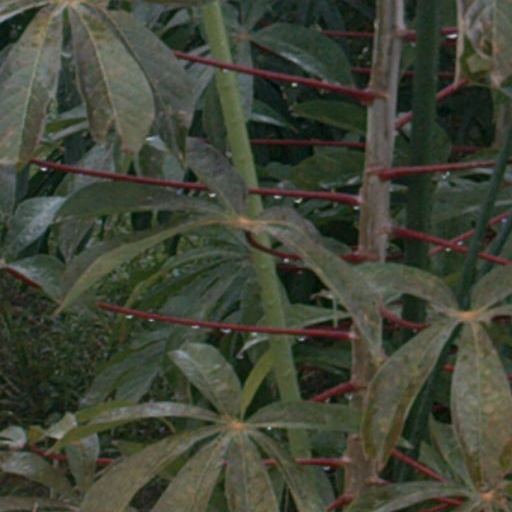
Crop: cassava